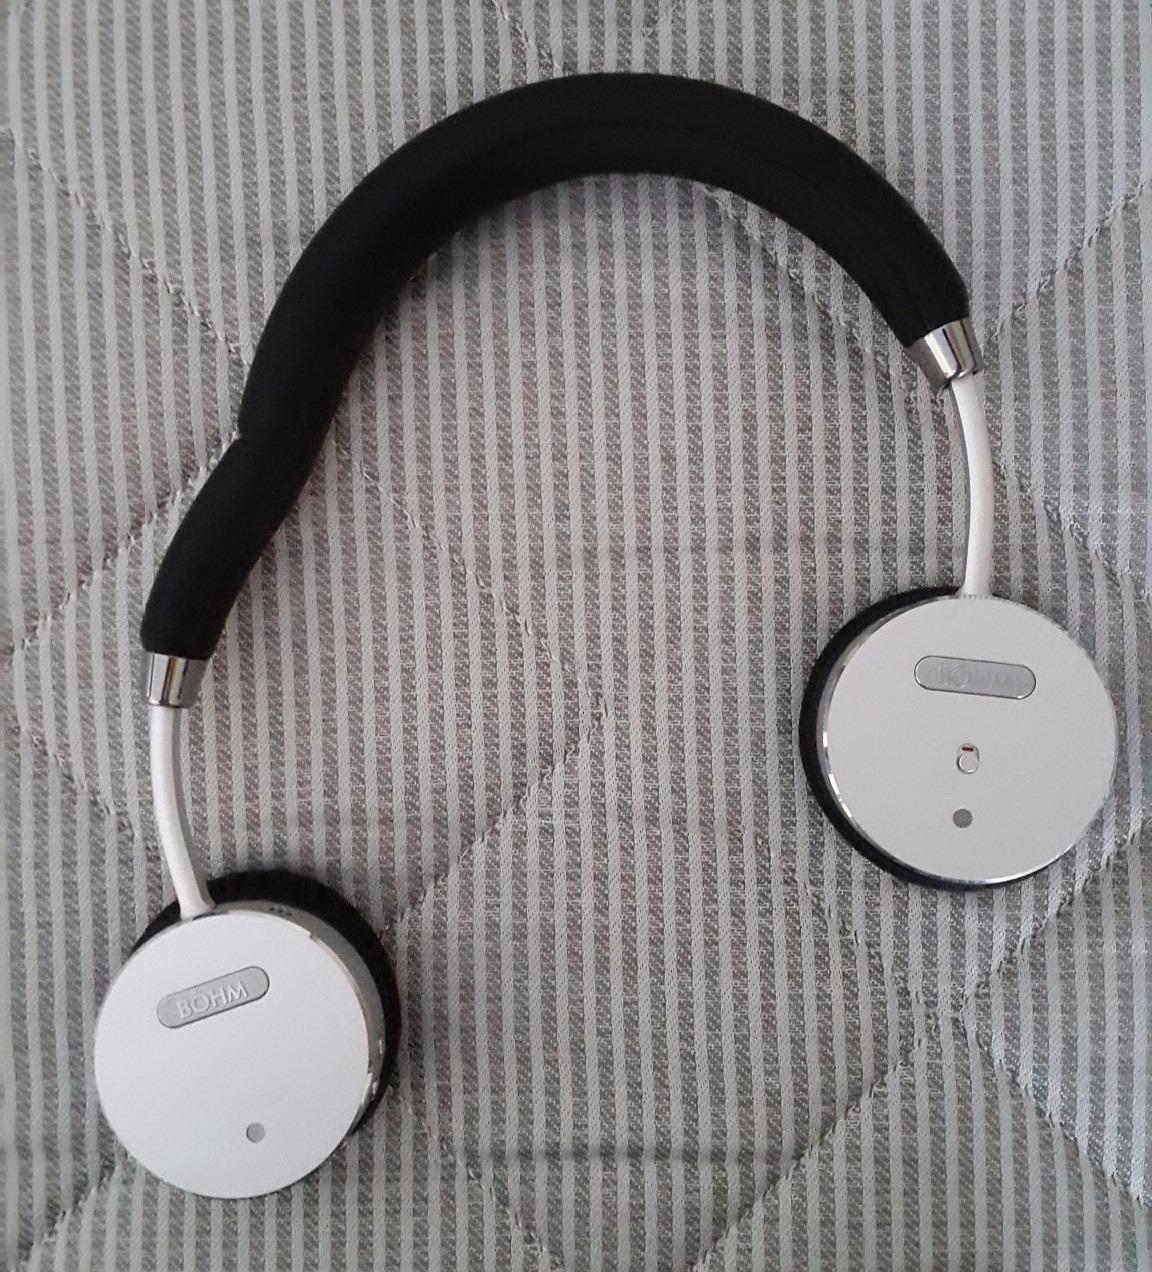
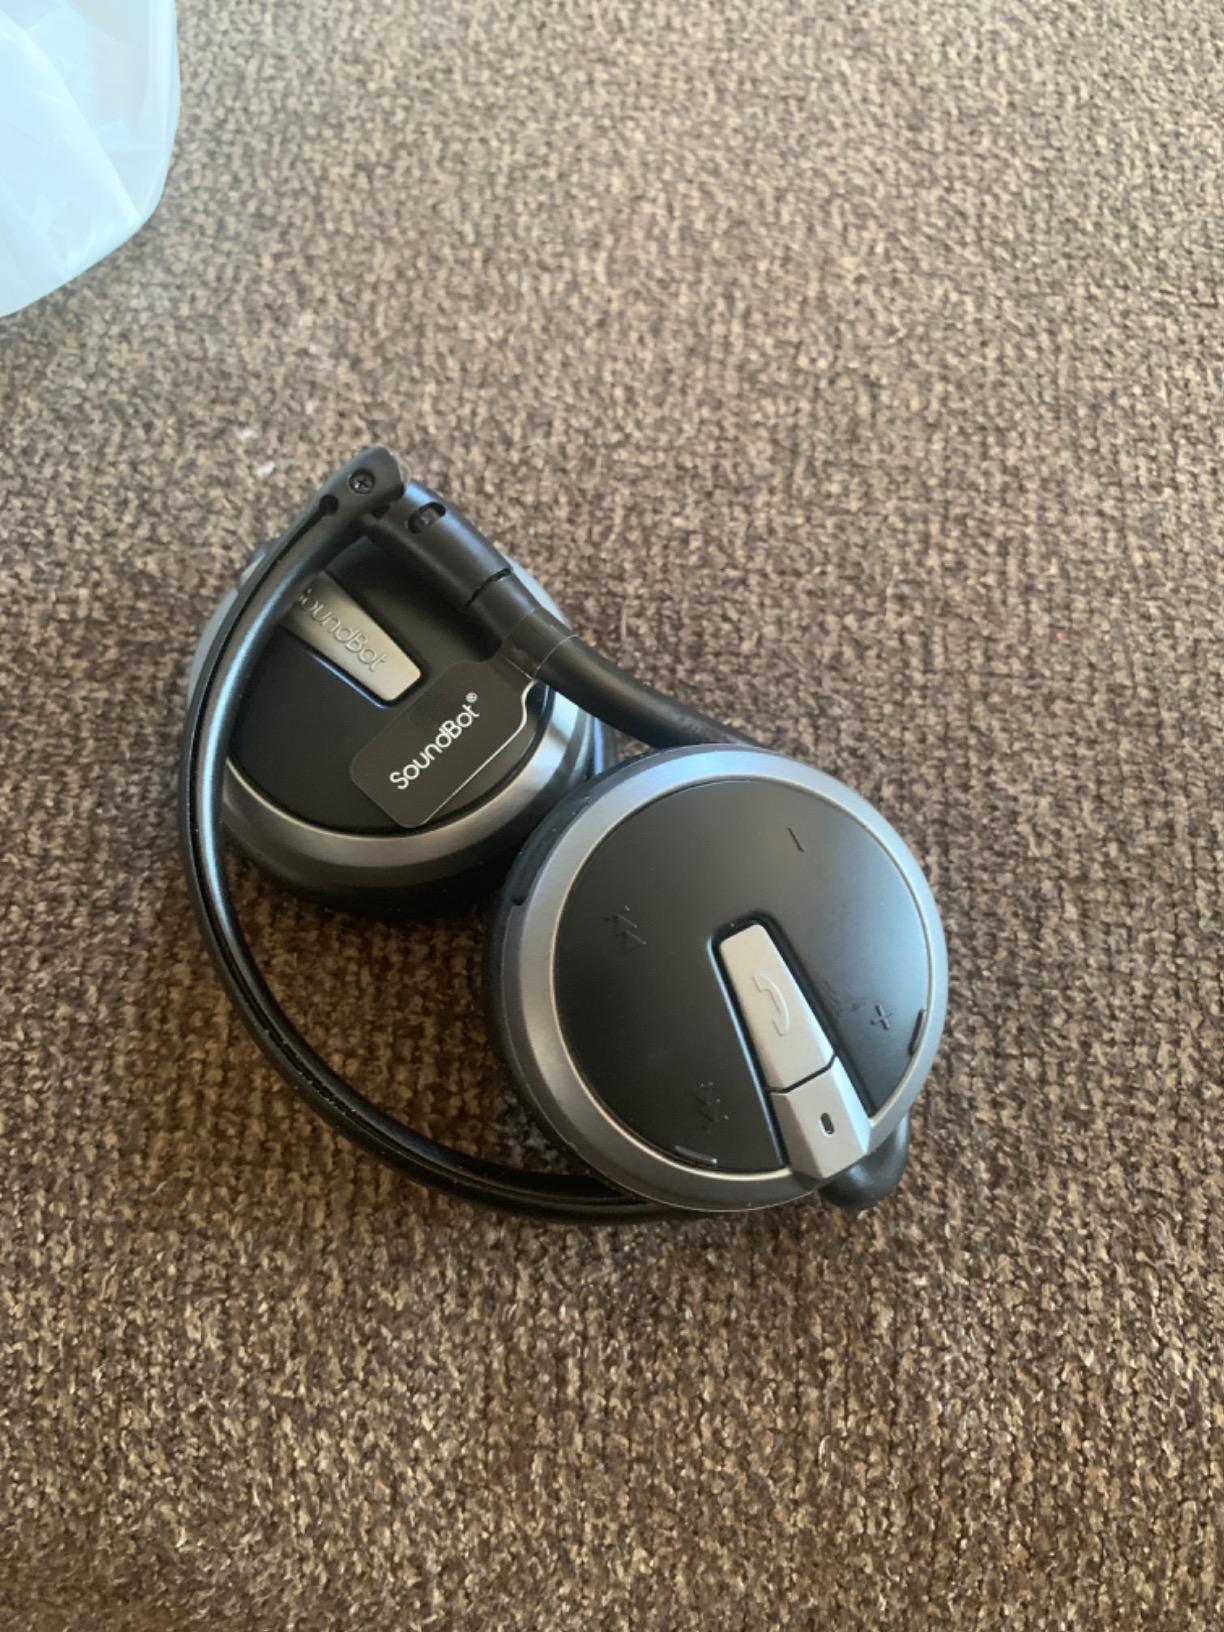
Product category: headphones
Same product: no